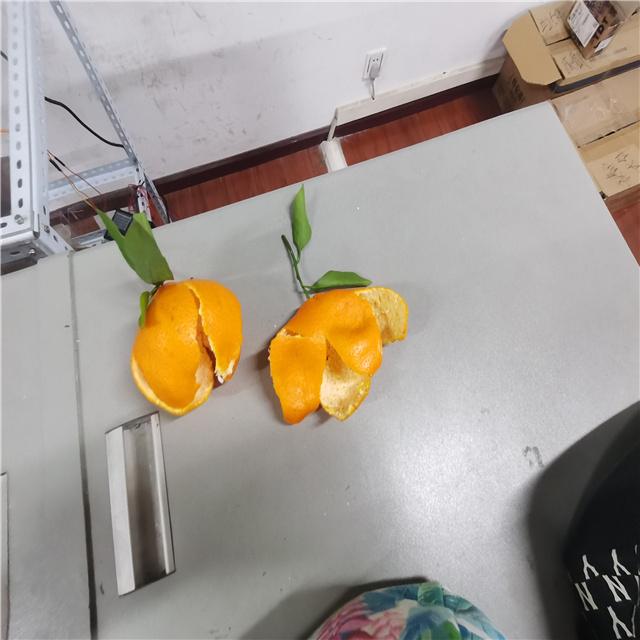
Label: peels